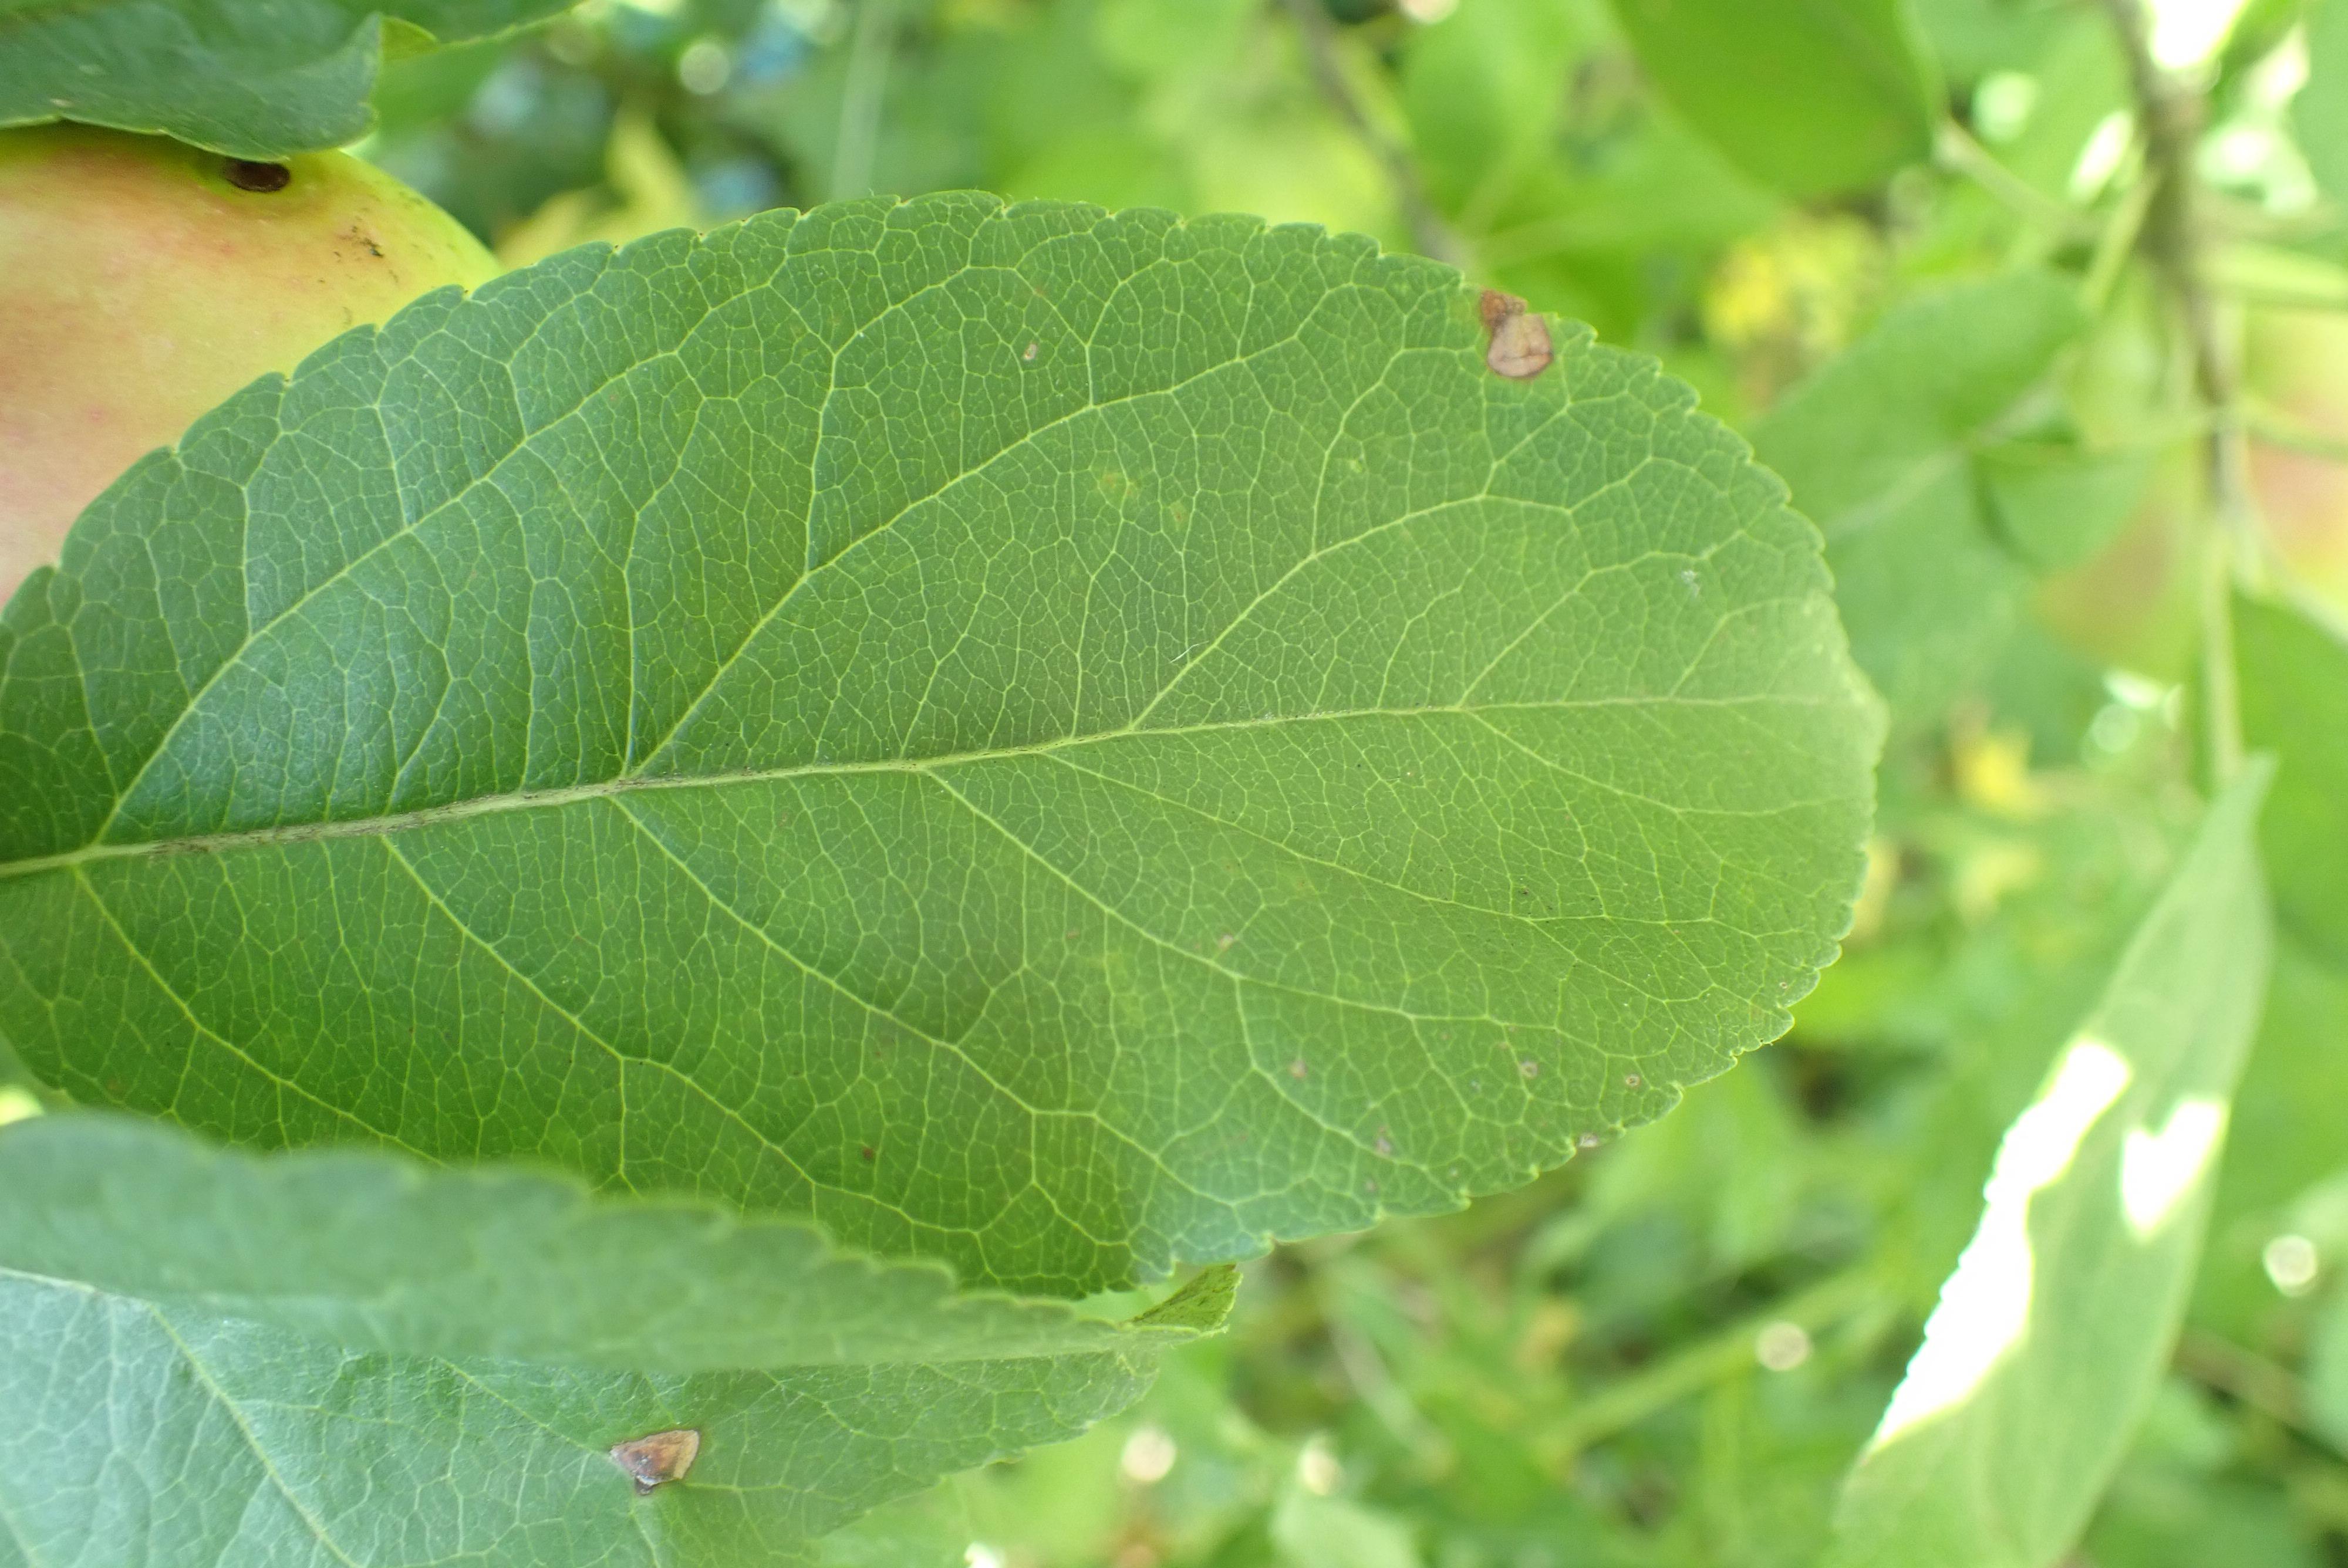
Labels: frog_eye_leaf_spot